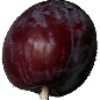
Label: Plum 1